Siberian tiger

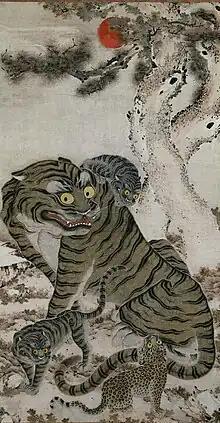
A tiger family depicted in a Korean scroll from the late 18th century

In recent years, captive breeding of tigers in China has accelerated to the point where the captive population of several tiger subspecies exceeds 4,000 animals. Three thousand specimens are reportedly held by 10–20 "significant" facilities, with the remainder scattered among some 200 facilities. This makes China home to the second largest captive tiger population in the world, after the U.S., which in 2005 had an estimated 4,692 captive tigers. In a census conducted by the U.S.-based Feline Conservation Federation, 2,884 tigers were documented as residing in 468 American facilities.